Knight

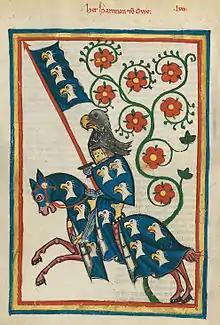
A 14th-century depiction of the 13th-century German knight Hartmann von Aue, from the Codex Manesse

A knight is a person granted an honorary title of a knighthood by a head of state (including the pope) or representative for service to the monarch, the church, or the country, especially in a military capacity.